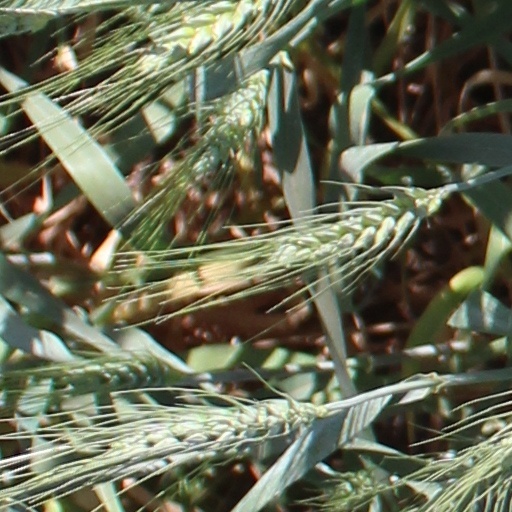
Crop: wheat